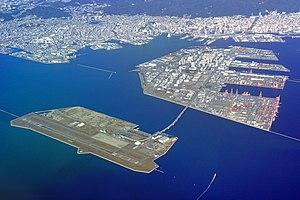
L'aéroport de Kobe est un aéroport situé sur une île artificielle dans la baie d'Osaka. L'aéroport de Kobe a ouvert en 2006. Il a accueilli 3 136 194 passagers en 2017. C'est un aéroport à l'histoire controversée, notamment de par son coût de 300 milliards de yens, soit environ 3 milliards de dollars américains.